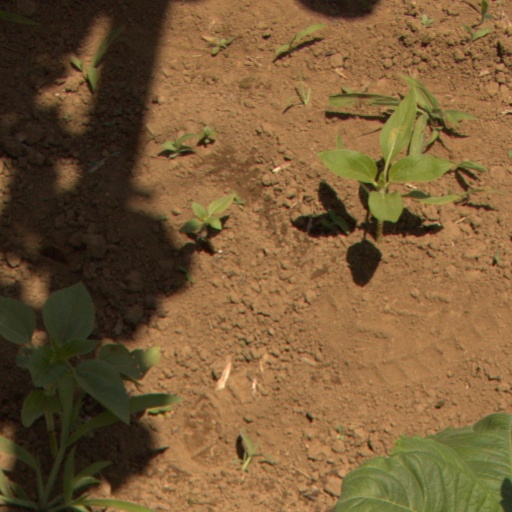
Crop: Jerusalem artichoke